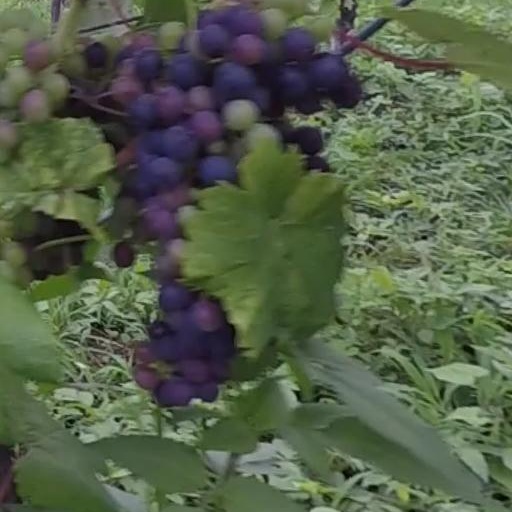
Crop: grape